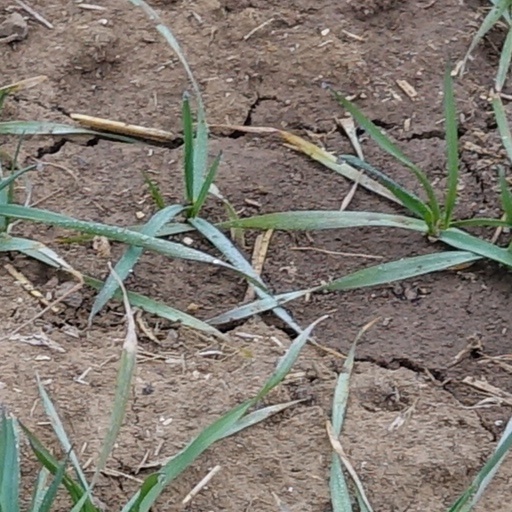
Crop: wheat